Calgary Hitmen

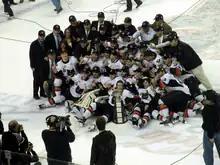
About 30 people gather around a trophy in celebration, many of them raising a single finger.

Following the graduation of several players, including Karl Alzner, who was named both WHL player of the year and CHL defenceman of the year, the 2008–09 Hitmen were expected to enter a rebuilding period. Instead, they captured the franchise's third Scotty Munro Trophy as the regular season champions, earning the top seed in the playoffs. The team tied or broke 21 franchise records during the regular season, including wins (59), points (122) and goals scored (330). Joel Broda led the league with 53 goals, while Brandon Kozun and Brett Sonne finished second and third in league scoring with 108 and 100 points, respectively; it was only the second time in franchise history that two players topped the 100-point mark in the same season. In the playoffs, the Hitmen won 12 straight games, sweeping the Edmonton Oil Kings, Lethbridge Hurricanes, and Brandon Wheat Kings to reach the WHL finals for the first time since 1999. In the finals, they were stunned by the Kelowna Rockets, losing the first three games of the series before winning the next two to extend the series to a sixth game. The Hitmen lost game six in overtime, and the series 4–2, to end their season. Sonne was named WHL Player of the Year, while General Manager Kelly Kisio was named Executive of the Year for the second time in recognition of the Hitmen's season.